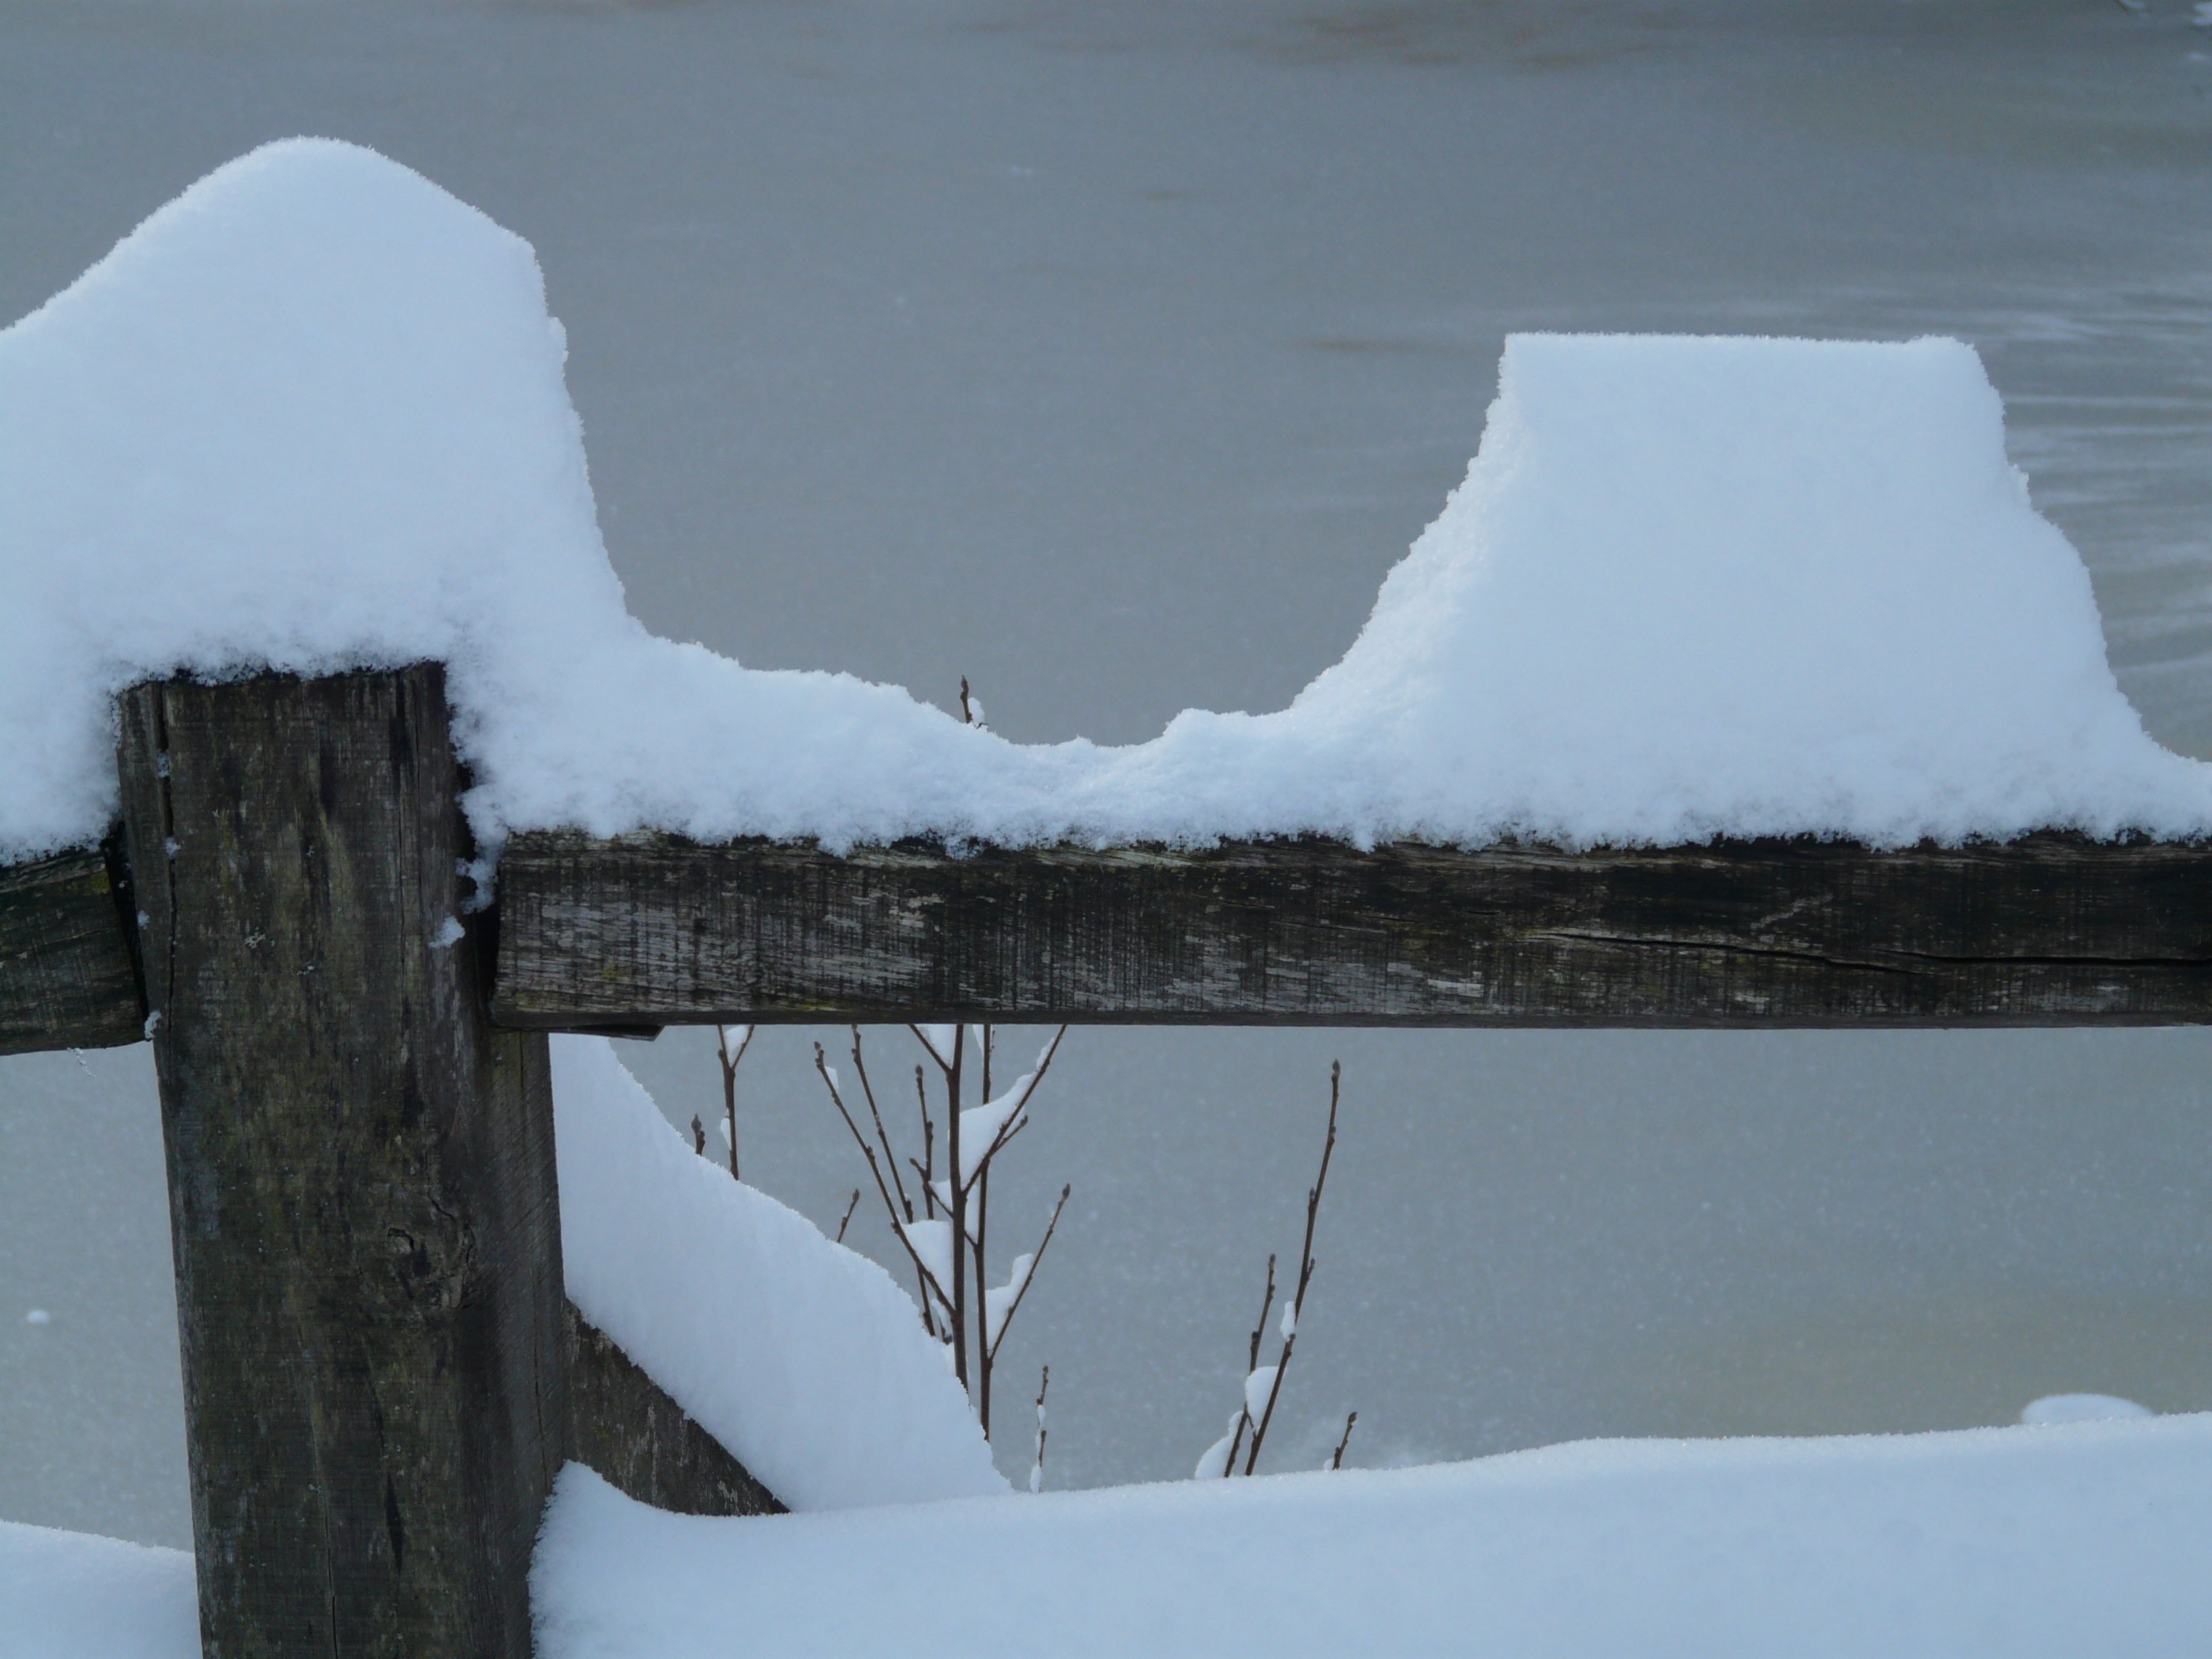
snow, cold, winter, fence, white, ice, weather, snowy, season, icy, blizzard, wintry, freezing, winter storm